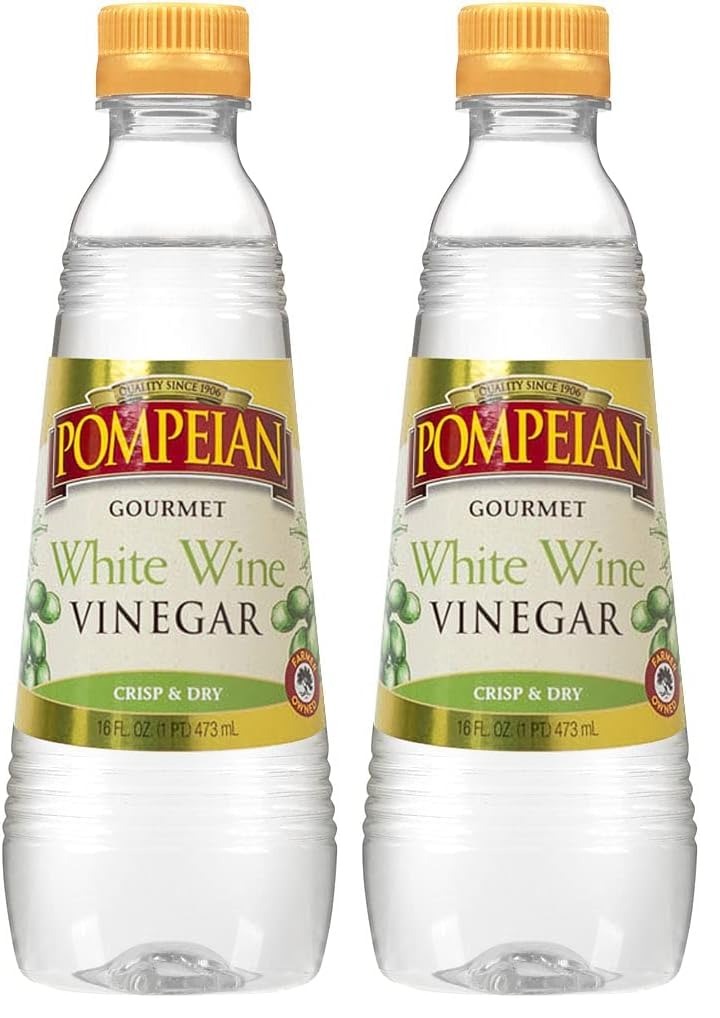
Item Name: Pompeian Gourmet White Wine Vinegar, Bright & Fresh Flavor, Perfect for Salad Dressings, Shellfish & Sauces, 16 FL. OZ. (Pack of 2)
Bullet Point 1: The information below is per-pack only
Bullet Point 2: WHITE WINE VINEGAR: Expertly crafted by The Olive Oil People, Pompeian White Wine Vinegar pairs perfectly with any of Pompeian’s farmer-crafted olive oils.​
Bullet Point 3: CRISP & DRY TASTE: Pompeian White Wine Vinegar is perfect for salad dressings, shellfish and sauces.​
Bullet Point 4: 100% FARMER CRAFTED: Quality from The Olive Oil People since 1906.
Bullet Point 5: BPA-FREE BOTTLE: Protects and preserves the quality and taste of your vinegar.​
Bullet Point 6: COMMITTED TO QUALITY: Pompeian White Wine Vinegar is Naturally Gluten Free and Non-Allergenic.​
Value: 32.0
Unit: Fl Oz

Price: 3.39